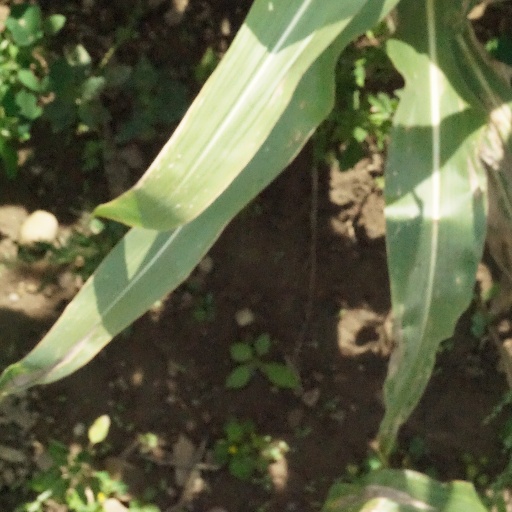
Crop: maize; corn